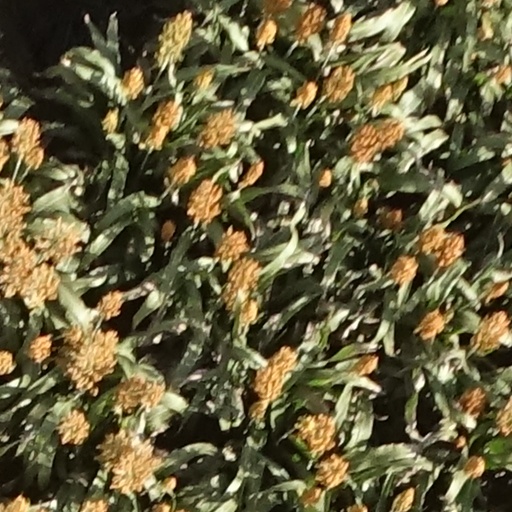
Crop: sorghum